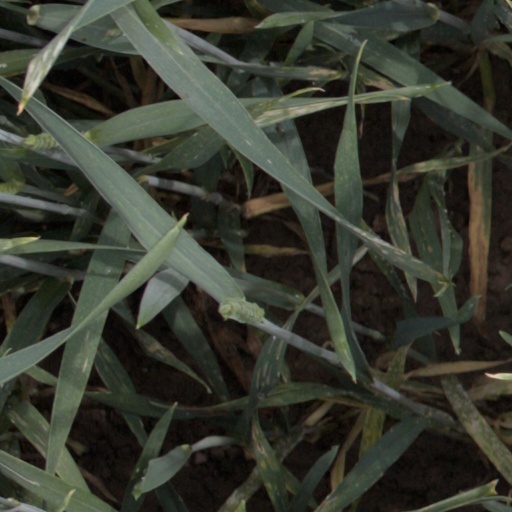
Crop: wheat